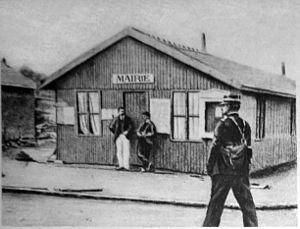
lE MIroir N°92 une rue de Sermaize, la mairie.
Sermaize-les-Bains est une commune française, située dans le département de la Marne en région Grand Est.